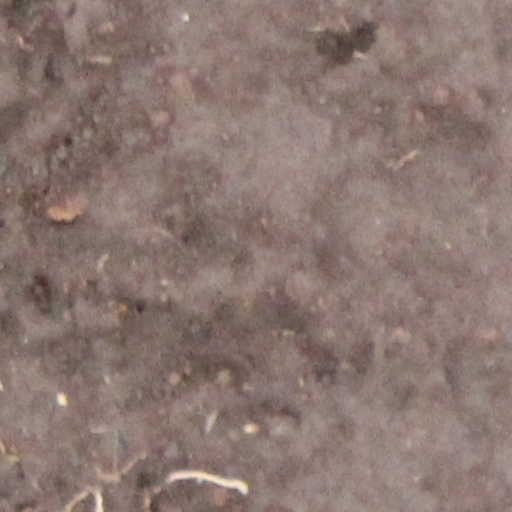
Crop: wheat